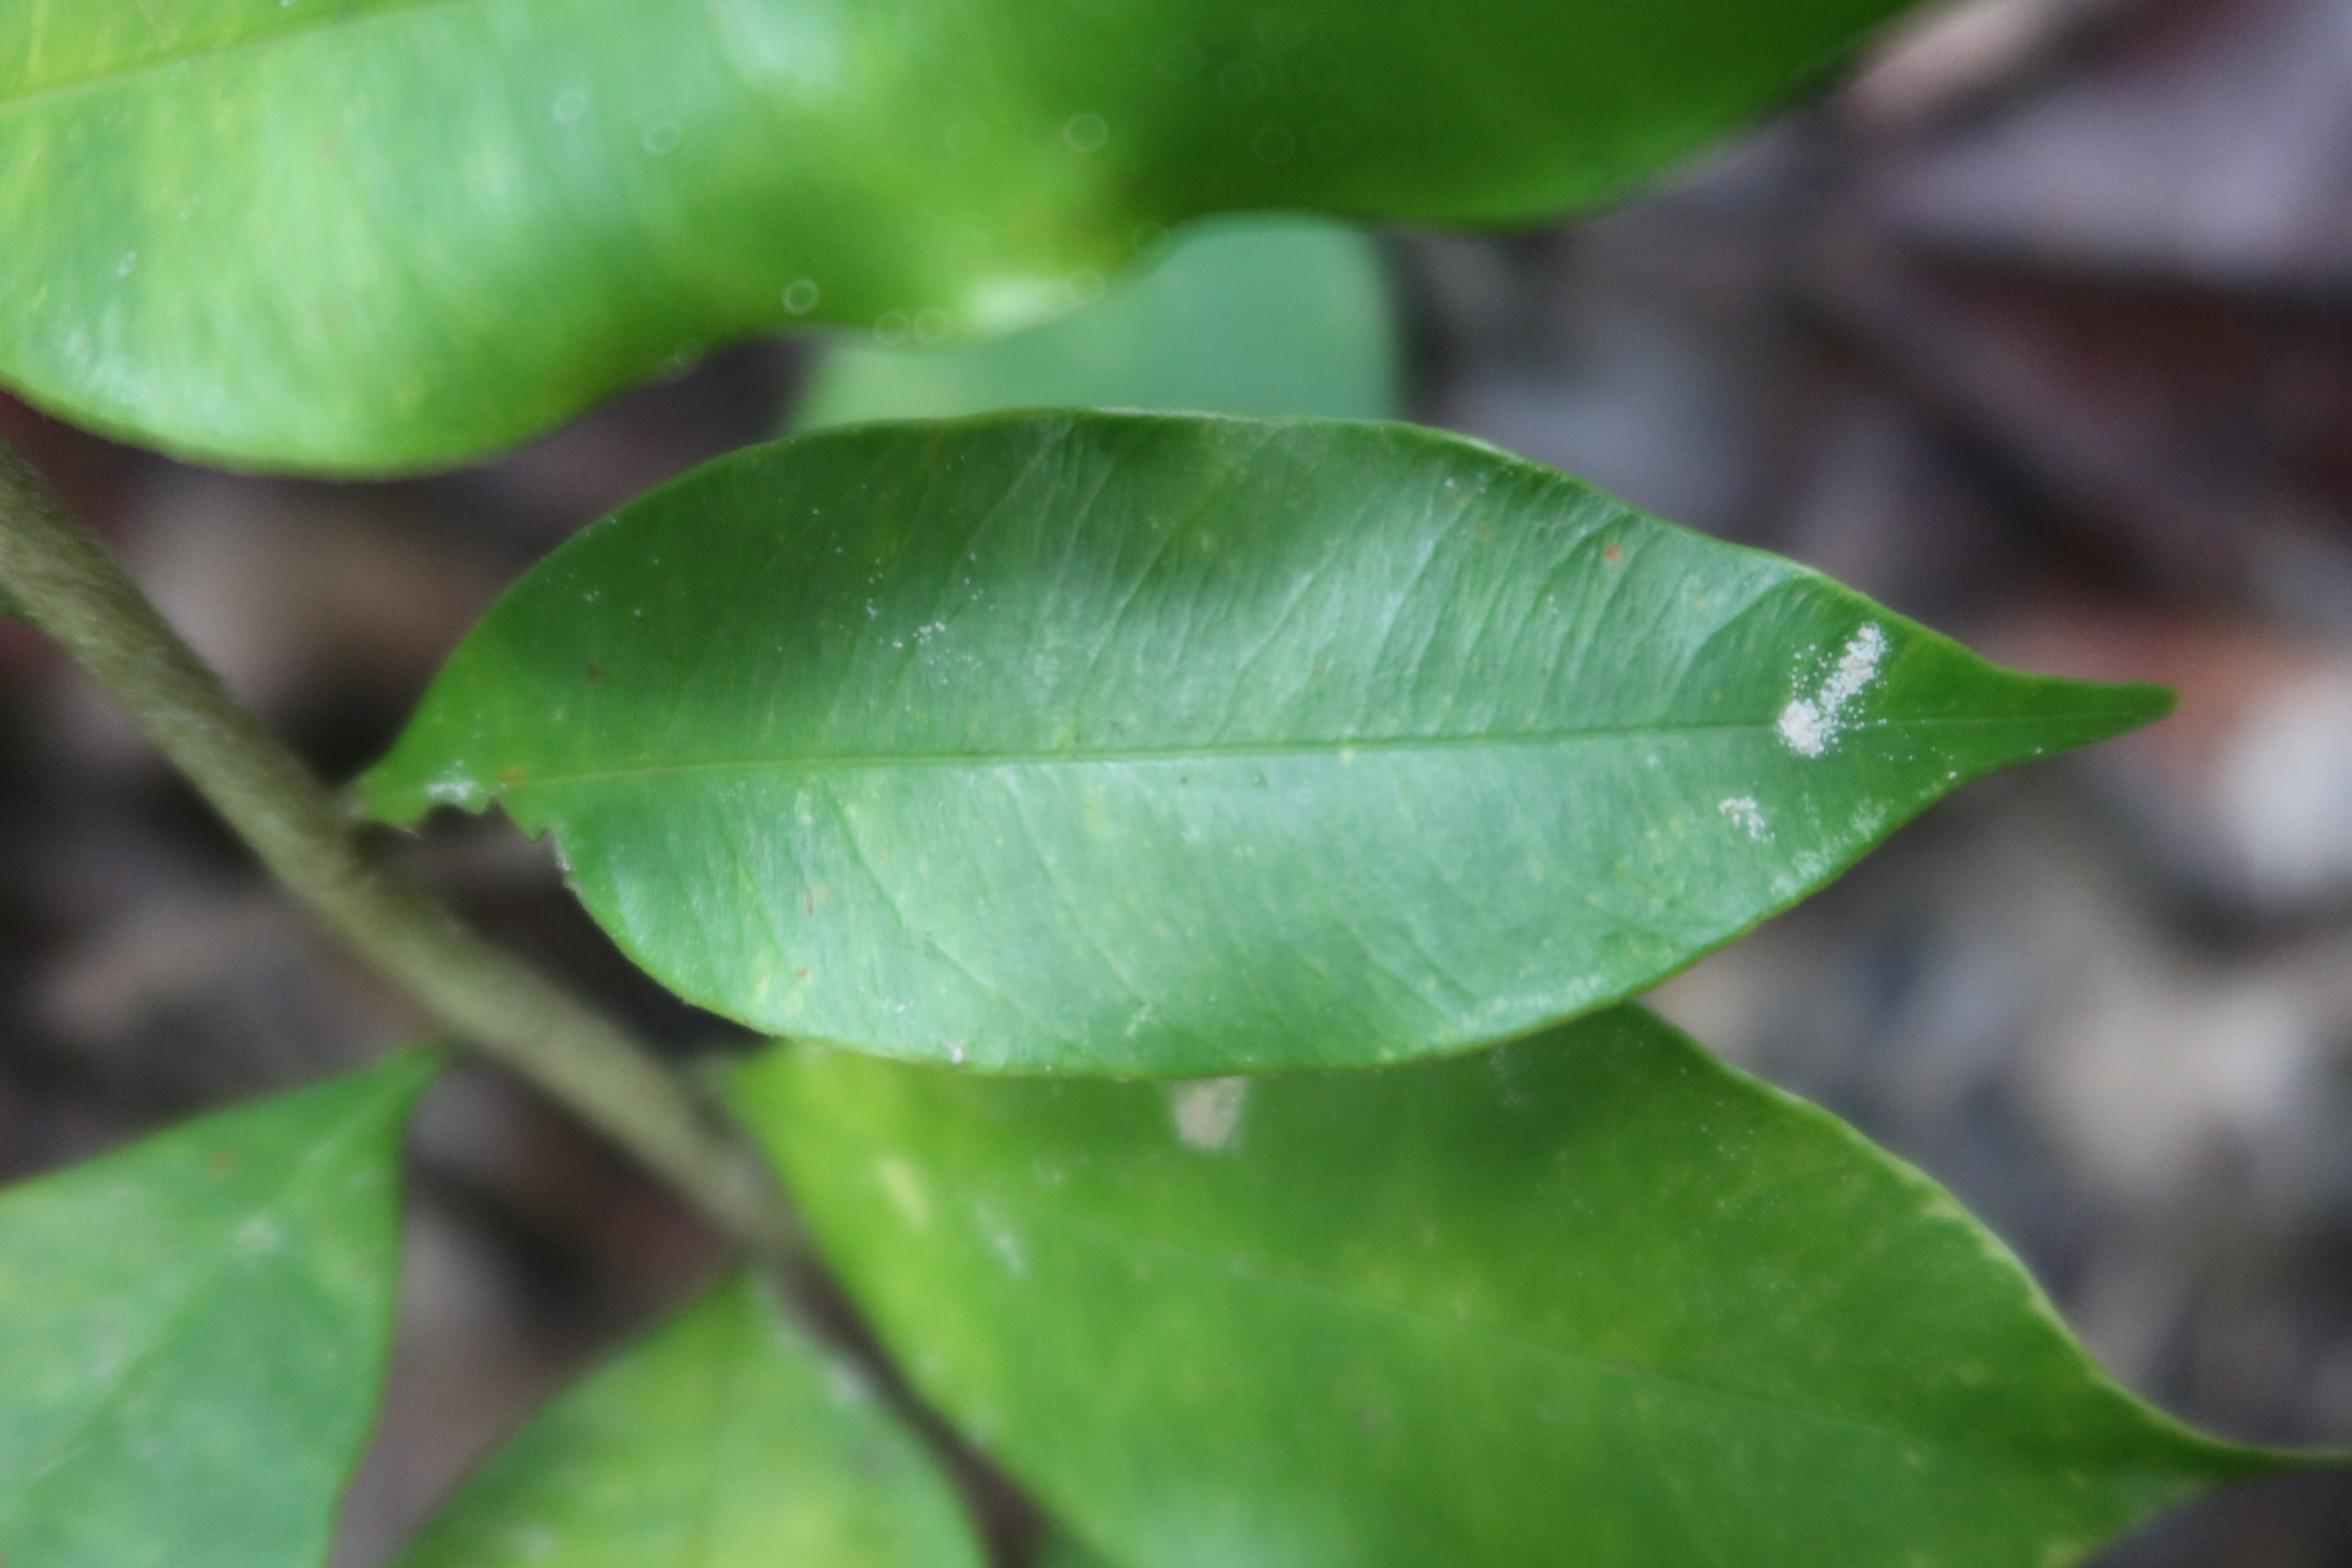
Label: Mealy bugs